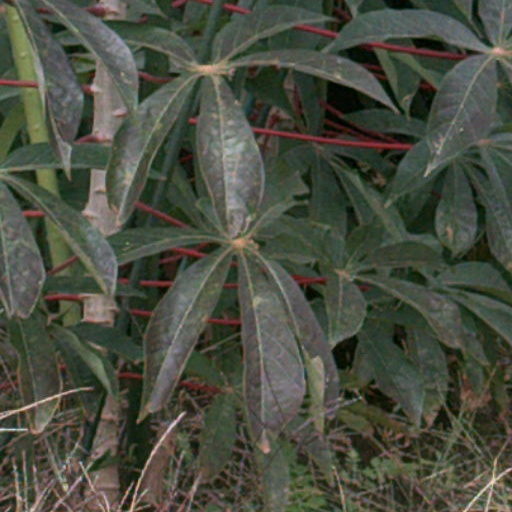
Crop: cassava